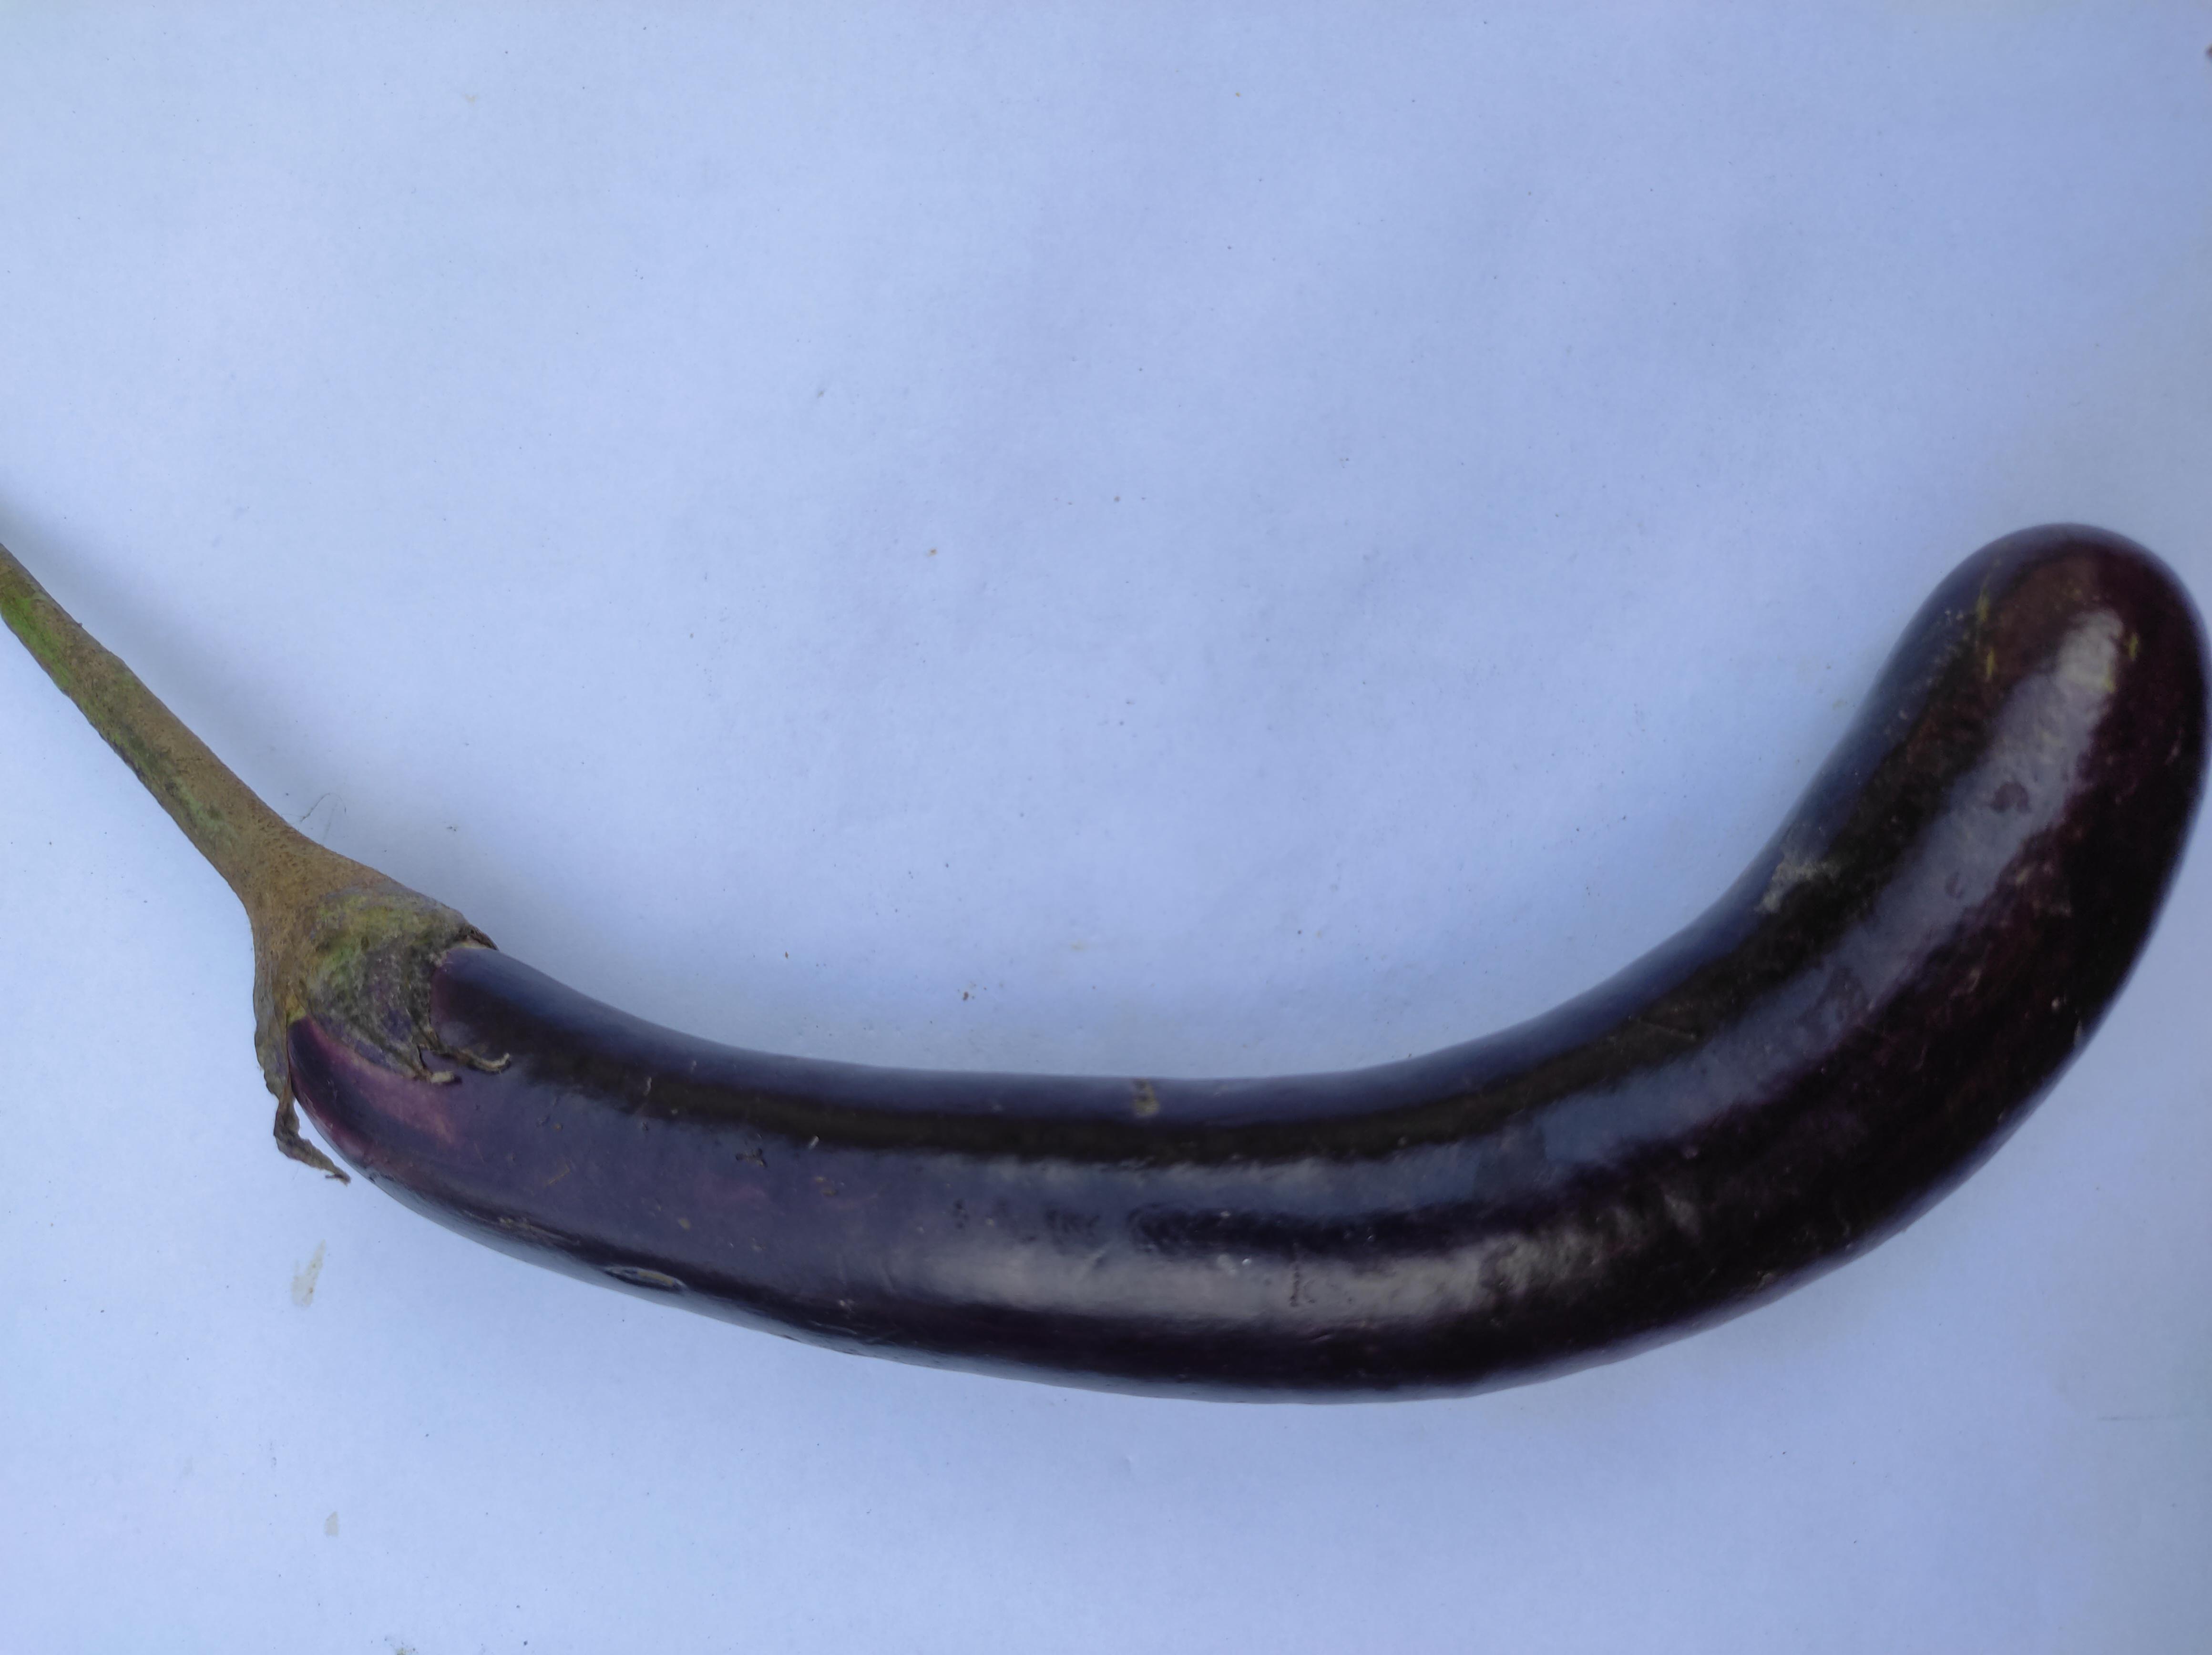
Label: Brinjal